Building 20

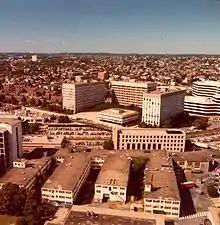
Built in 1943 as a temporary facility, Building 20 (the three-storey building in the foreground of this image) remained in use until 1998, housing a wide variety of research projects.

Building 20 (18 Vassar Street, Cambridge, Massachusetts) was a temporary timber structure hastily erected during World War II on the central campus of the Massachusetts Institute of Technology. Since it was always regarded as "temporary", it never received a formal name throughout its 55-year existence. (Many major buildings at MIT are known by their numbers regardless of how neoclassical or otherwise permanent they may be.)